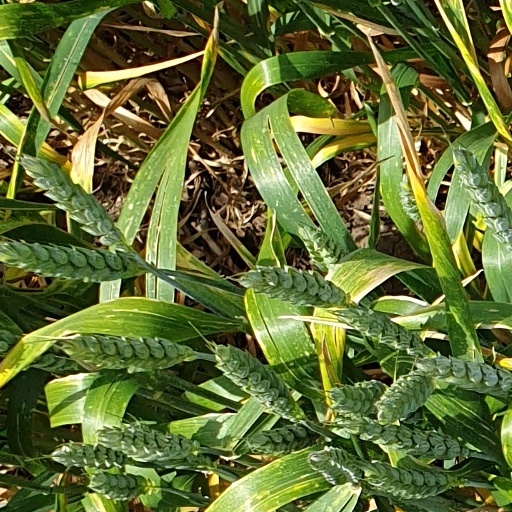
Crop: wheat